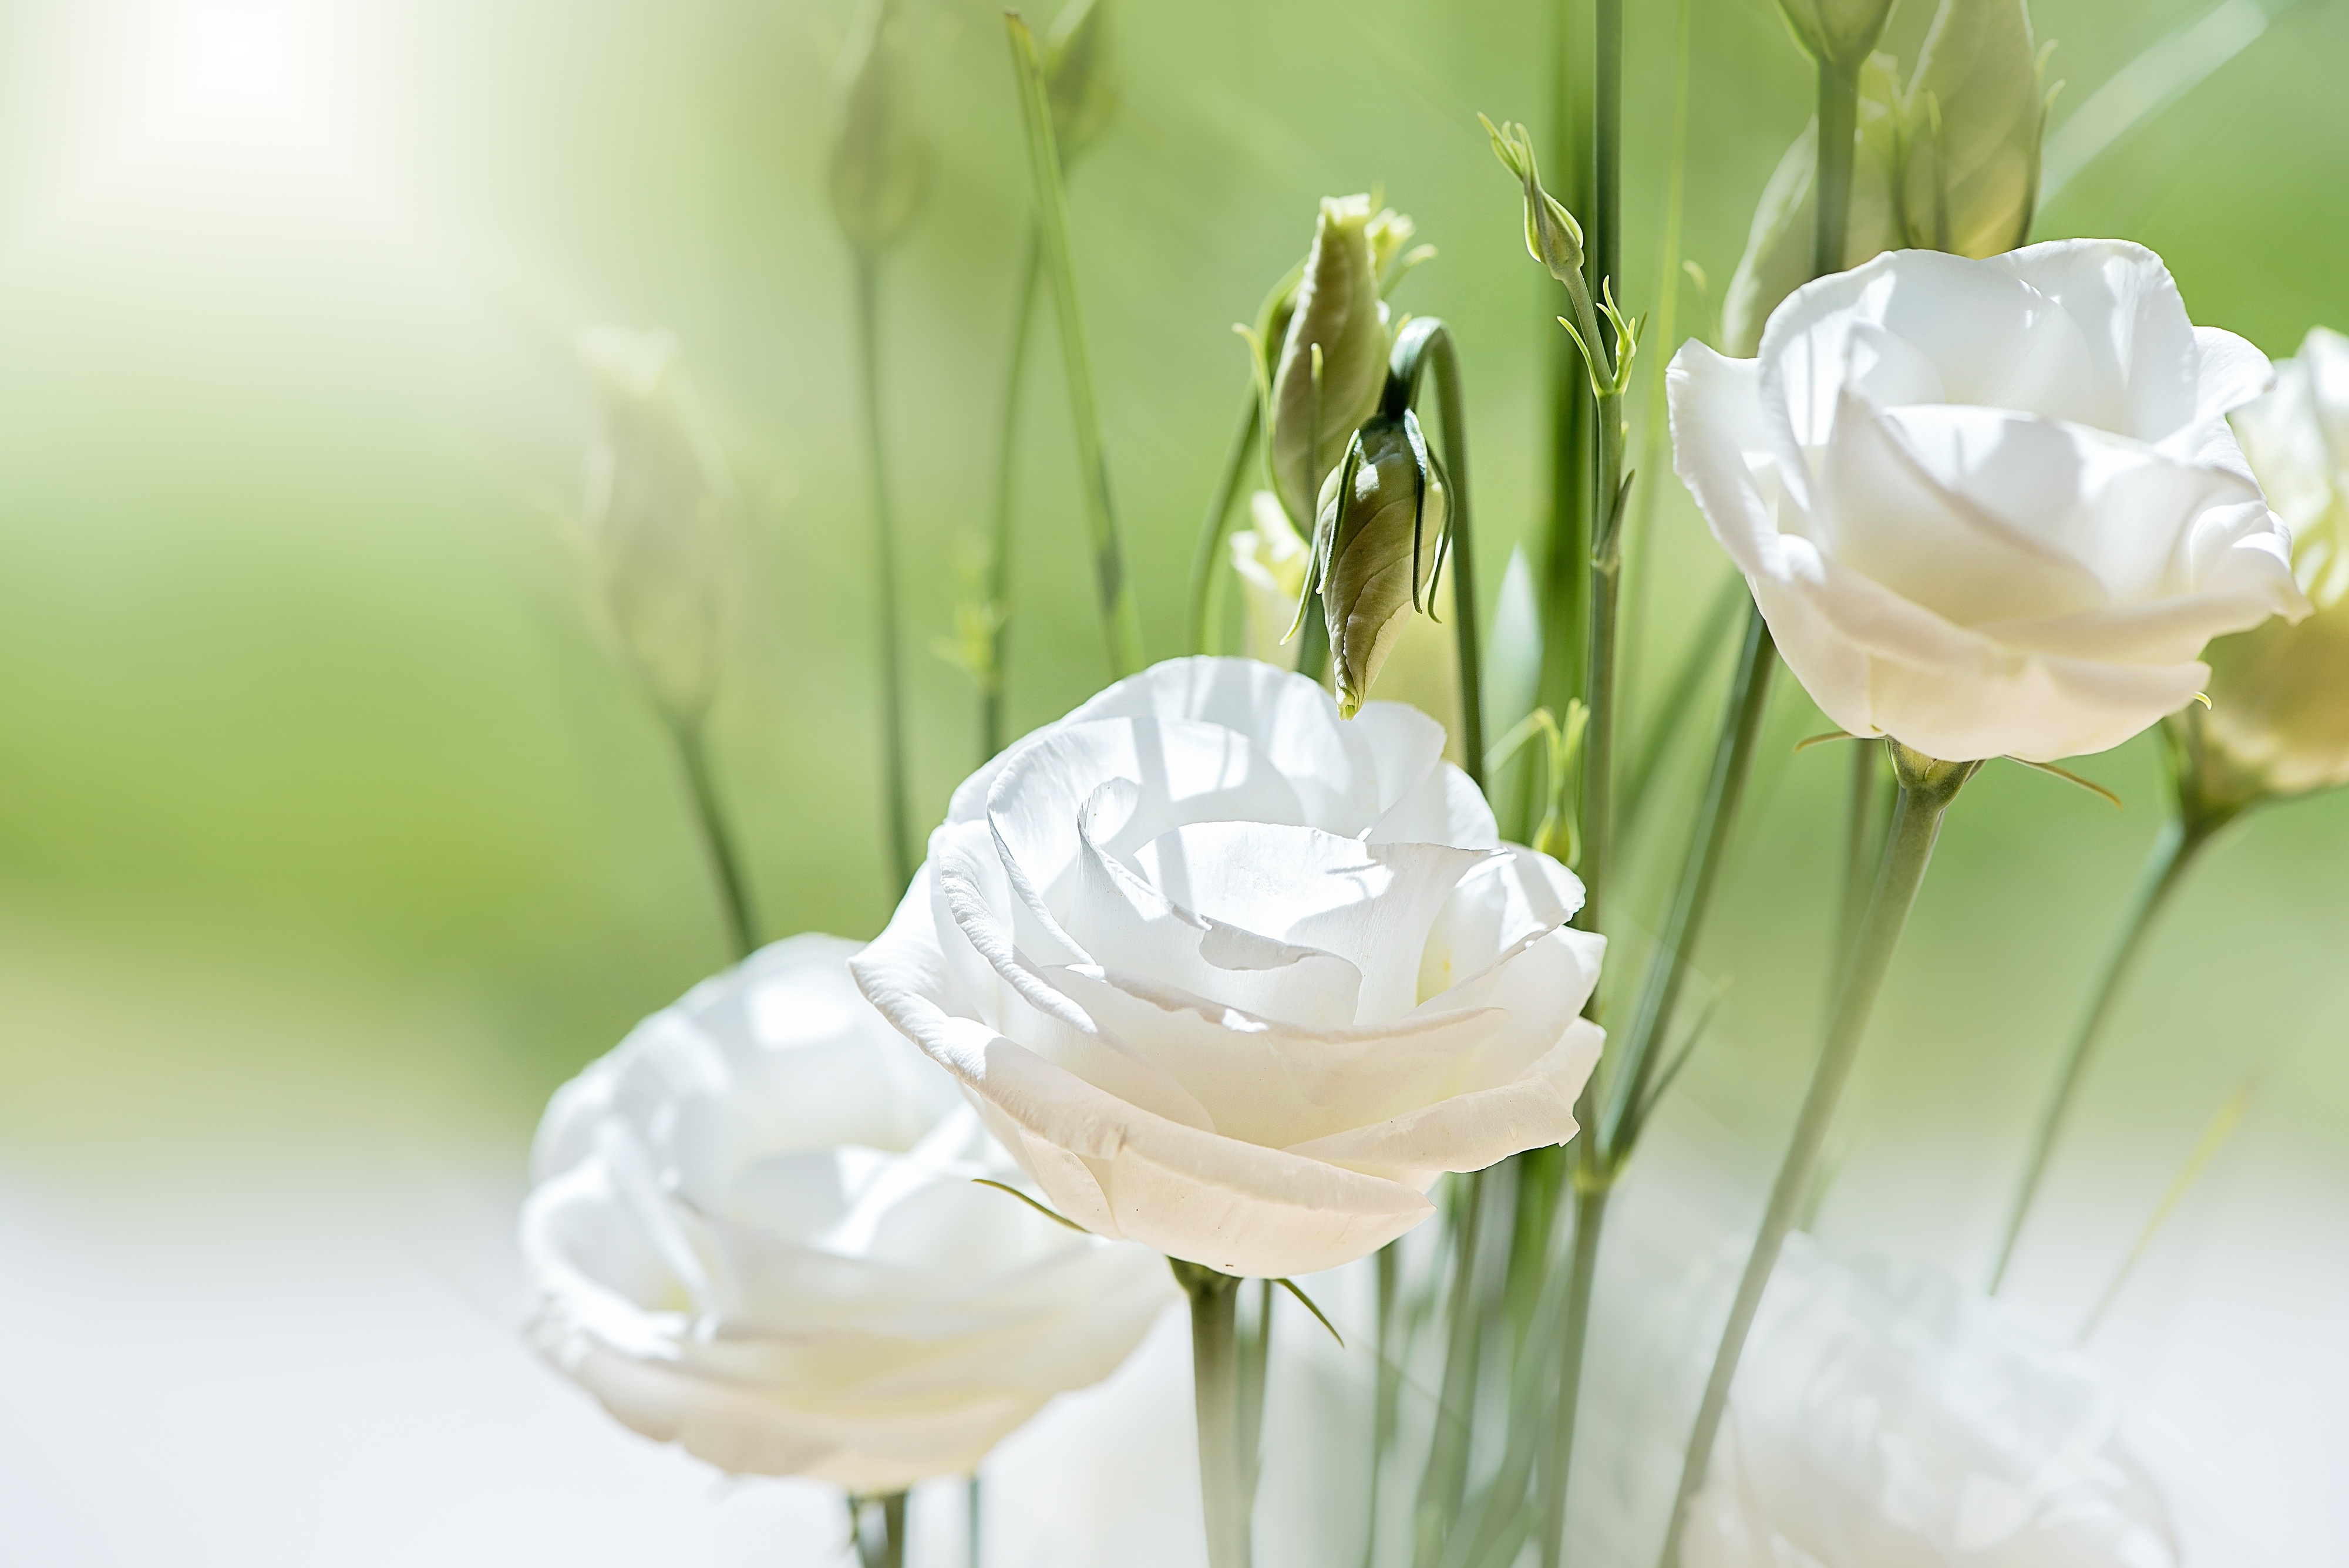
blossom, plant, white, sweet, flower, petal, bloom, tulip, yellow, close, flora, close up, petals, floristry, macro photography, flowering plant, schnittblume, flower bouquet, cut flowers, tiresome, floral design, lisianthus, plant stem, land plant, flower arranging